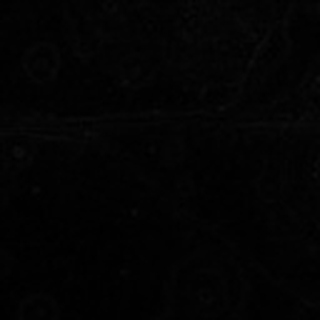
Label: cotton_target_spot